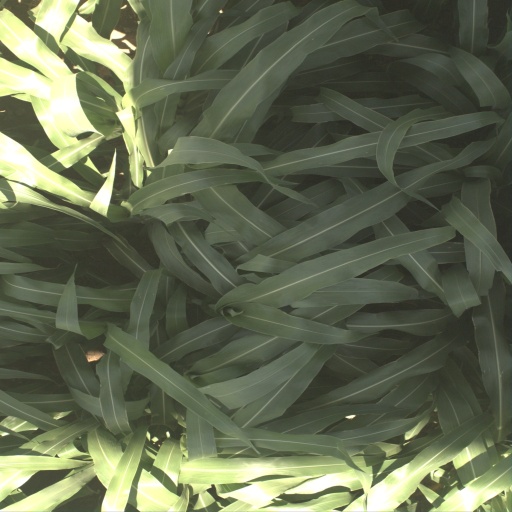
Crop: sorghum